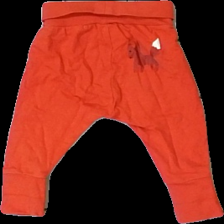
View: back
Type: Trousers
Category: Children
Brand: Lindex
Colors: Orange, White
Material: 100% cotton
Pattern: Animal print
Cut: Regular
Size: 68
Season: All
Damage location: middle left
Damage 2 location: top left
Damage 3 location: bottom right
Price range: 50-100
Recommended usage: Reuse
Description: orange byxor med rävar på